Bare Bones (novel)

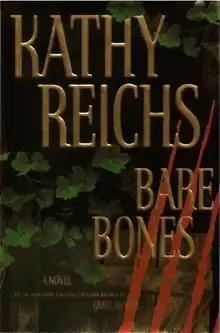
First edition (US)

Bare Bones is the sixth novel by Kathy Reichs starring forensic anthropologist, Temperance Brennan.